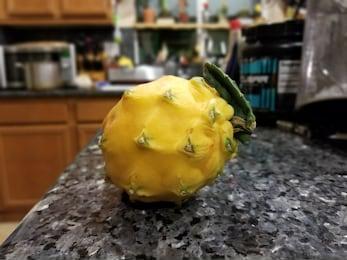
Label: Dragonfruit